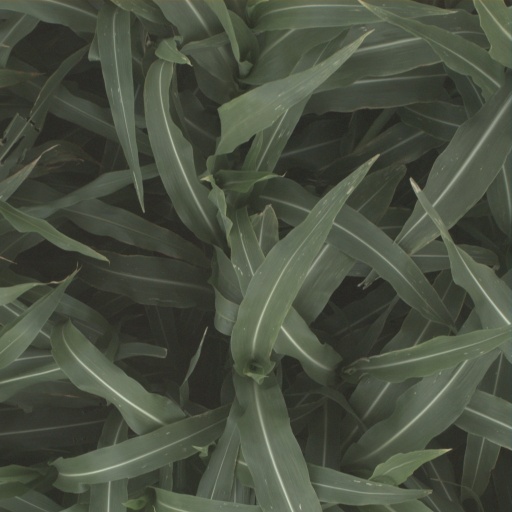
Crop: sorghum